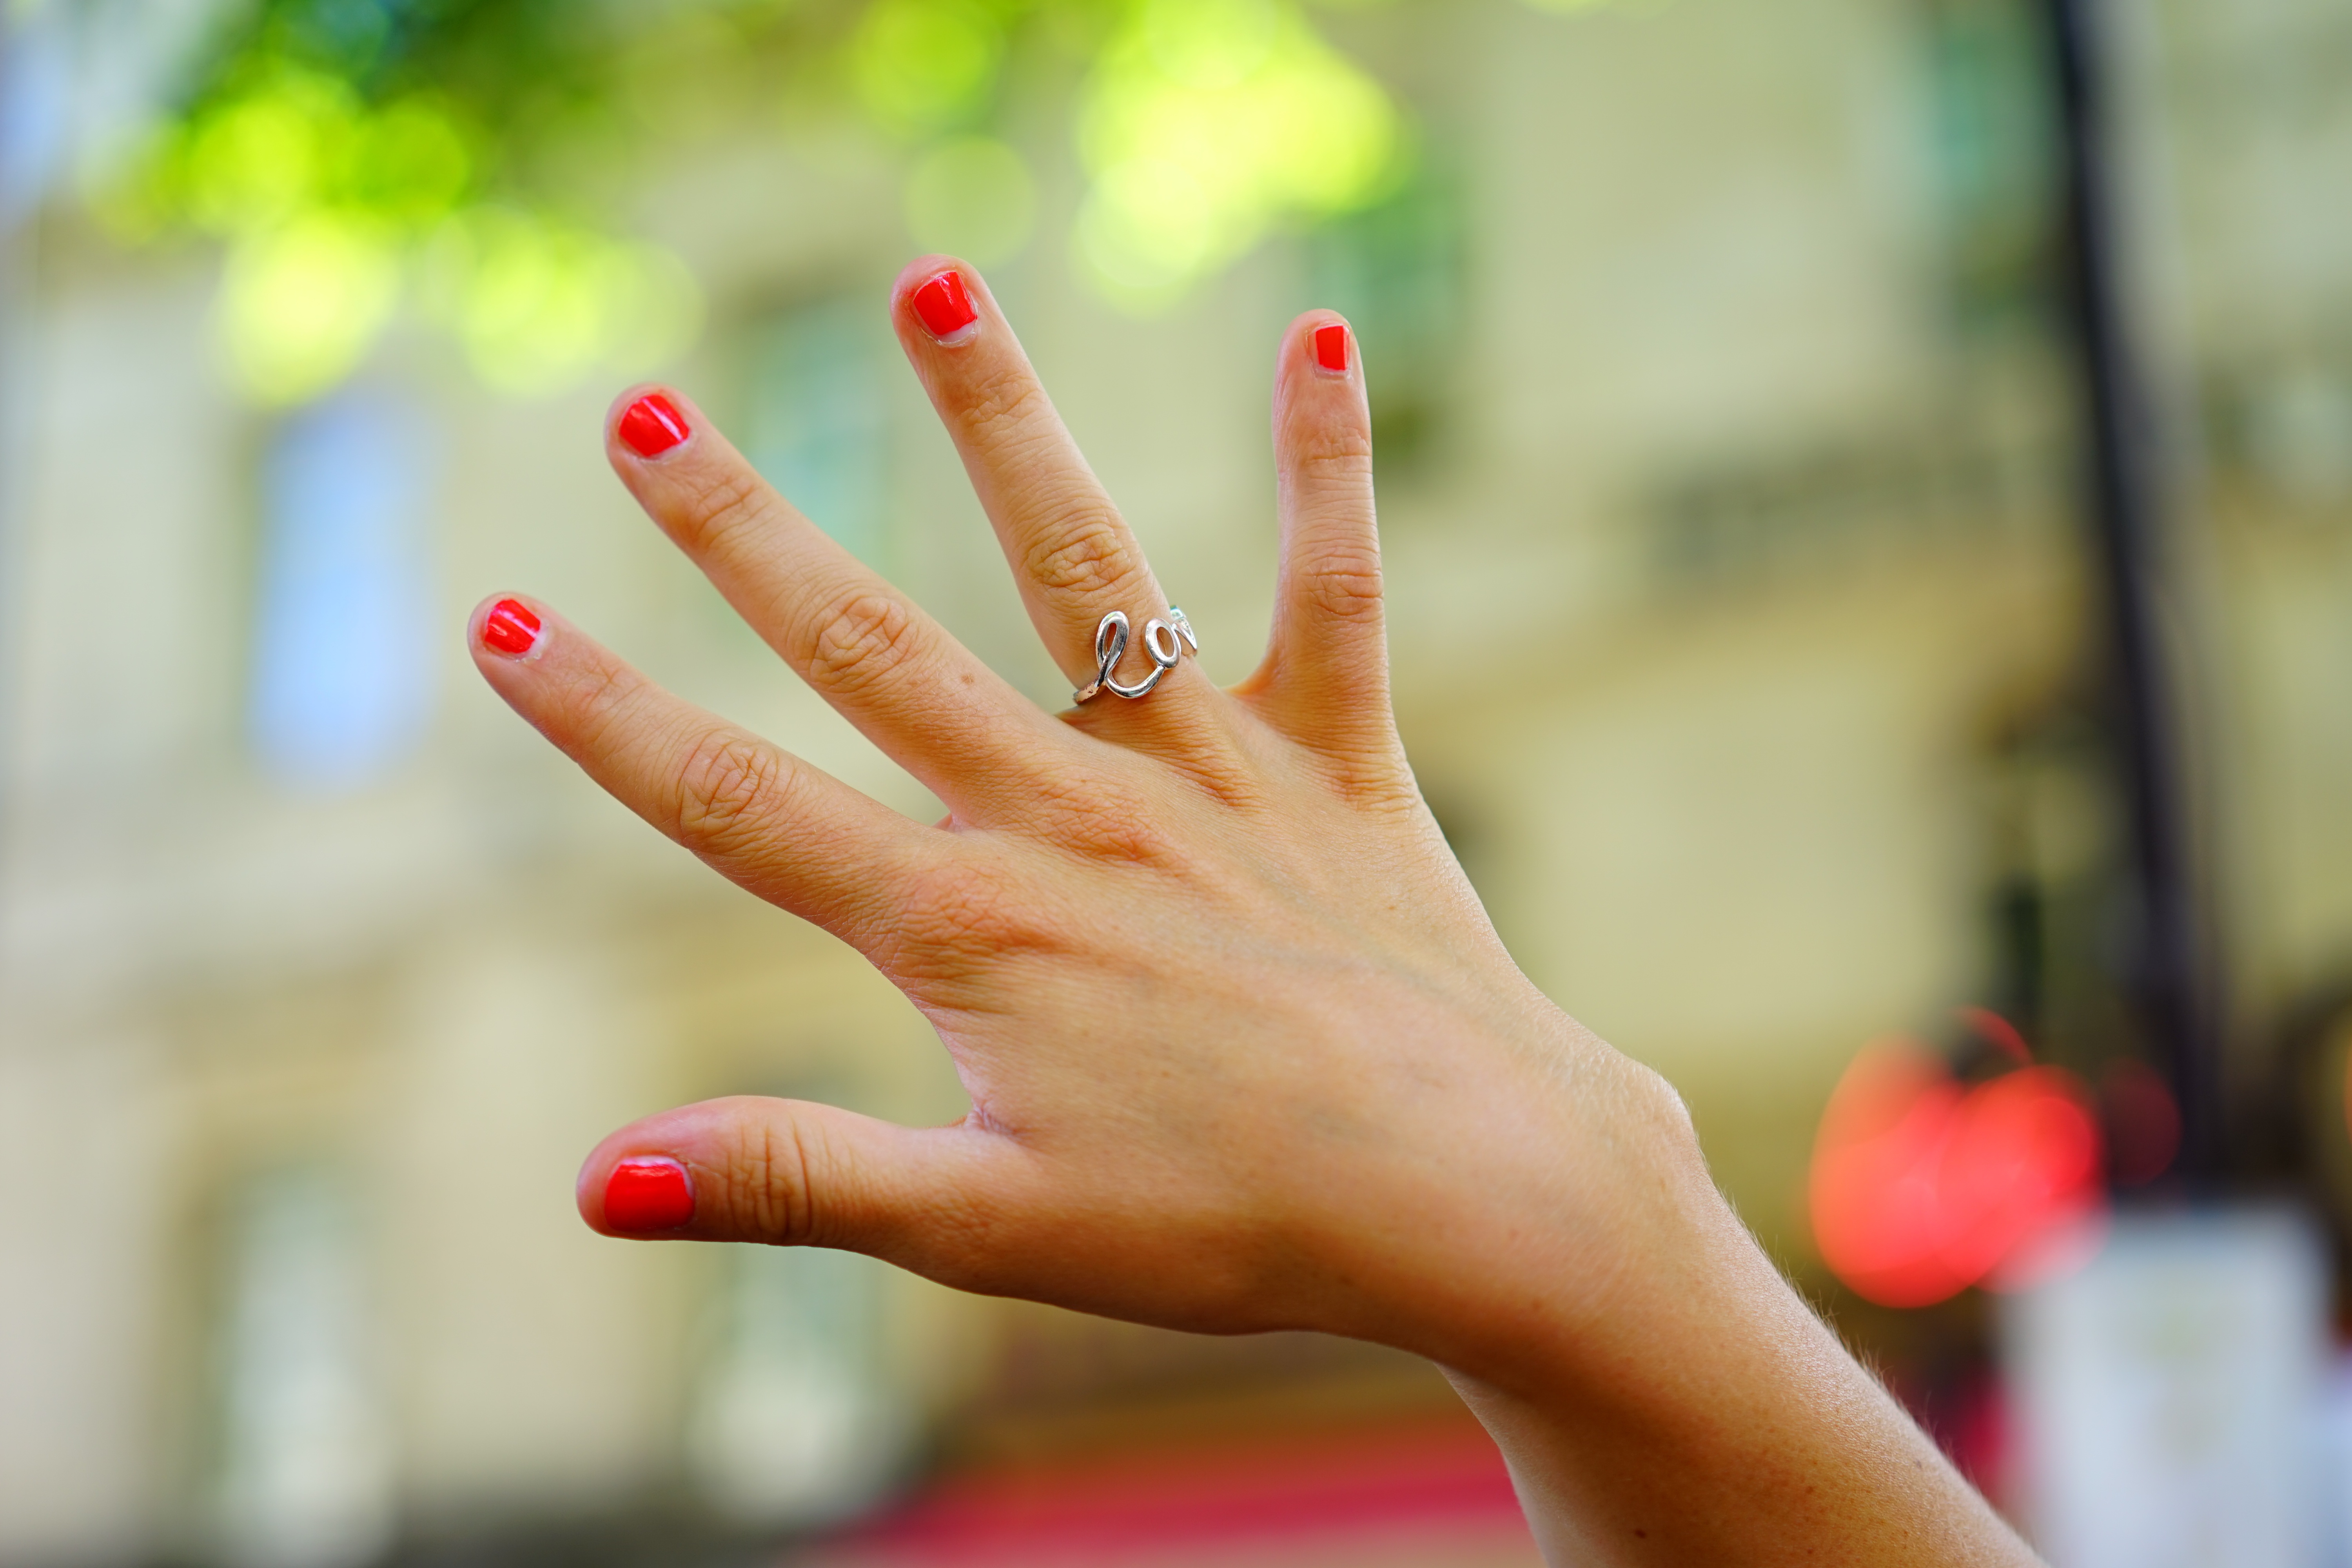
hand, leg, love, finger, red, arm, nail, close up, fingernails, middle finger, thumb, ring finger, pinkie finger, finger ring, painted red, lacquered, index finger, sense